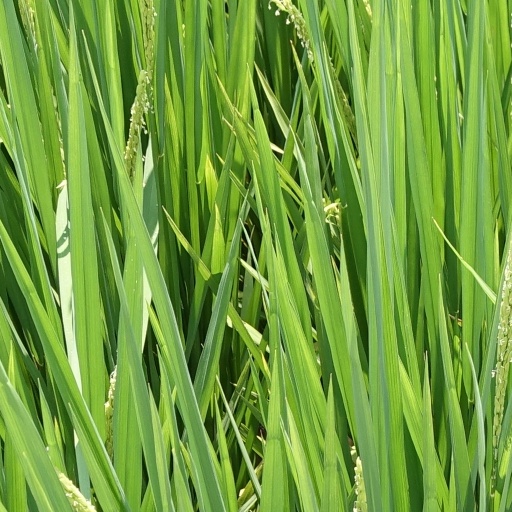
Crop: rice